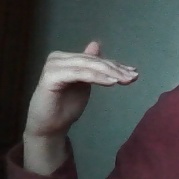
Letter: khaa